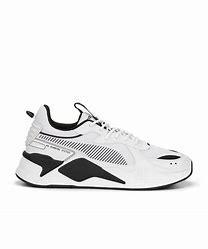
Brand: Puma
Model: Rs